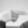
ASL letter: H